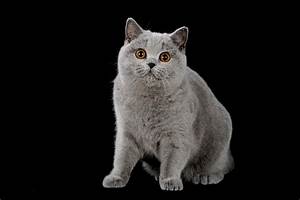
Label: gatto